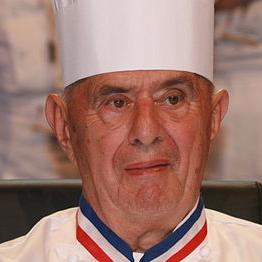
Age: 81